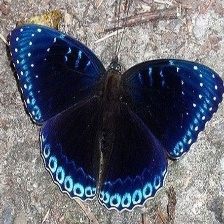
Species: POPINJAY